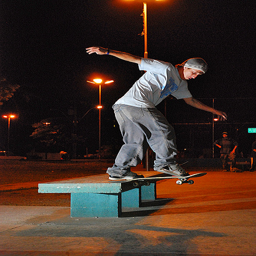
A skateboarder is doing a trick on a bench.
Skateboarder doing a stunt on a low bench at night
A man on a skateboard doing a trick on a bench.
a person standing on a skateboard balancing on top of  a bench at night.
A man on a skateboard doing a trick on a park bench at night.